Marvaux-Vieux

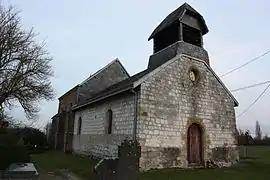
The church in Marvaux-Vieux

Marvaux-Vieux is a commune in the Ardennes department in northern France.